Edward Ball Wakulla Springs State Park

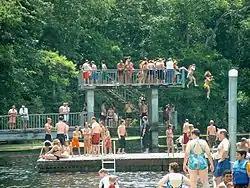
Summer divers and swimmers at Wakulla Springs.

The park draws its name from Edward Ball, the DuPont family financial manager who sold the park lands to the state of Florida. He built the lodge in 1937. His trust posthumously sold the tract to the state in 1986.